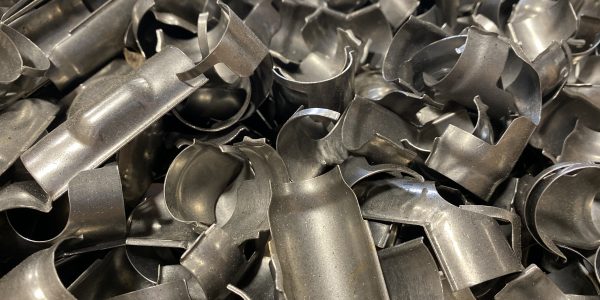
Label: trash